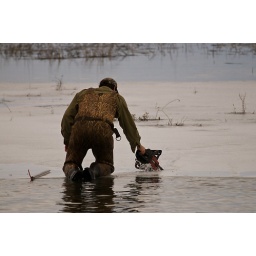
Cutting the ice to be able to get their boat in and go duck hunting.